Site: brandenburg
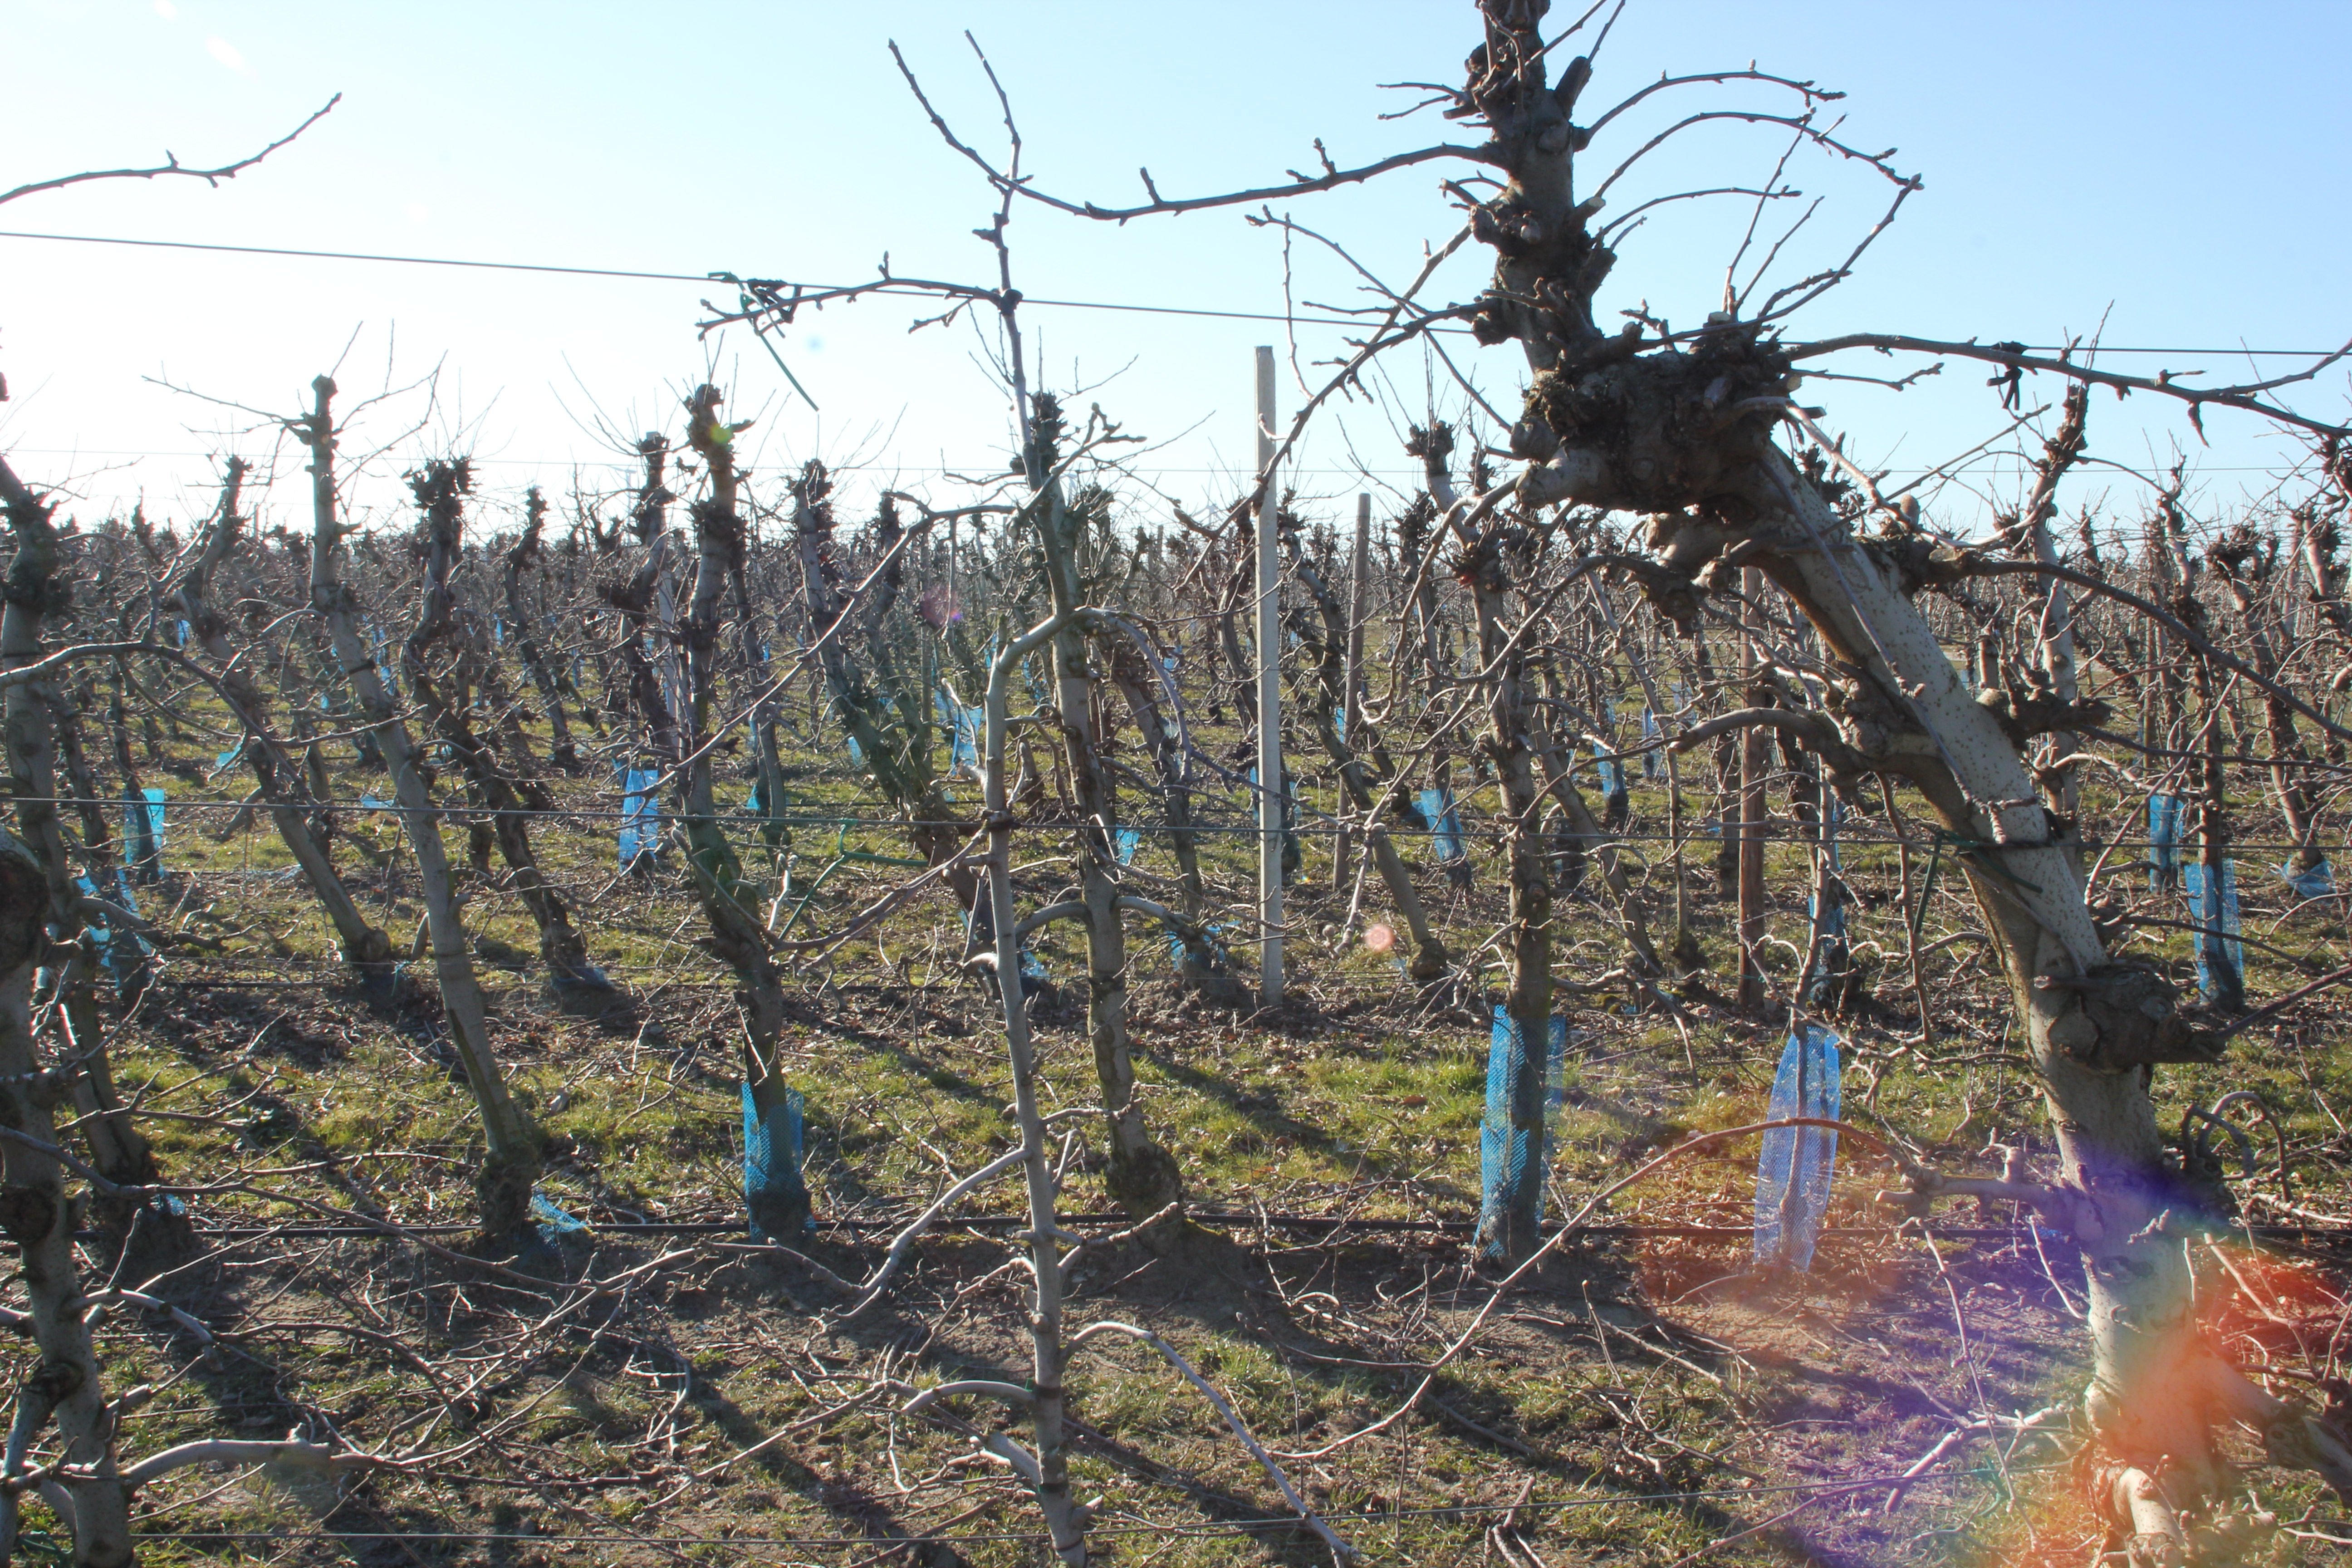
Growth stage (BBCH 03): Bud development